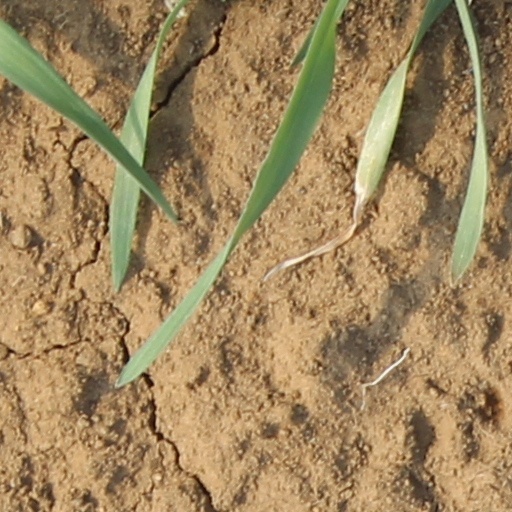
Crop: wheat